Vincent Ponte

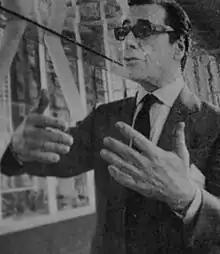
Montreal urban planner Vincent Ponte

Vincent Pasciuto Ponte (October 27, 1919 – February 9, 2006) was a Canadian Modernist urban planner in Montreal, Quebec. Ponte was born in Boston, MA.